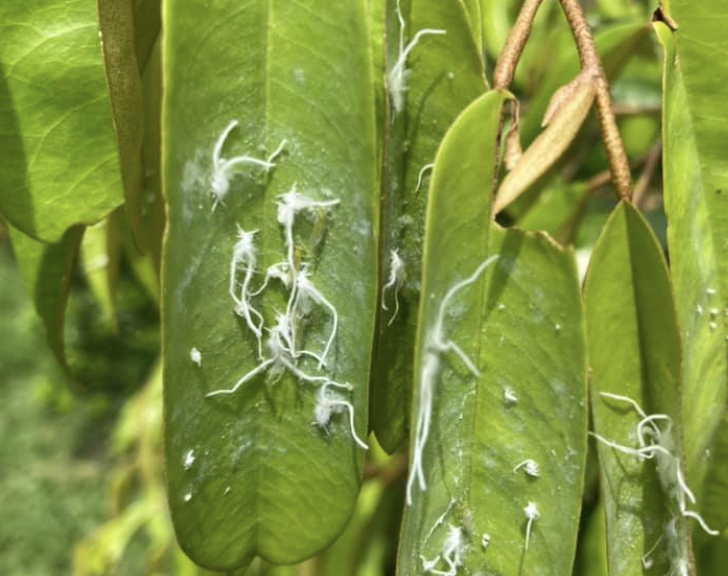
Label: mealybug_infestation